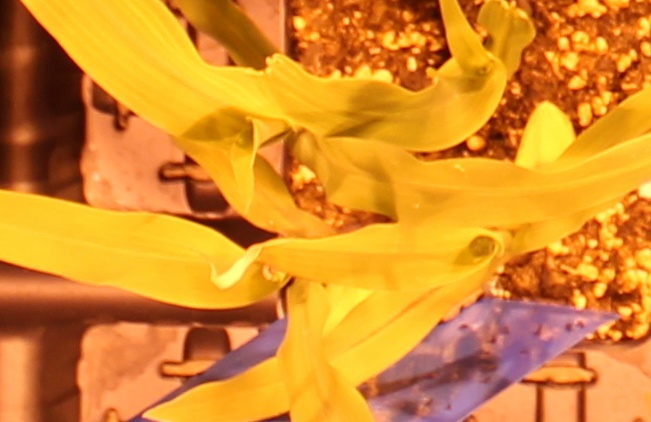
Label: Corn